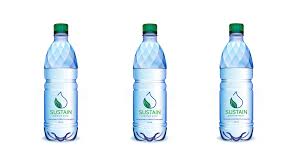
Waste category: plastic